Corps Austria

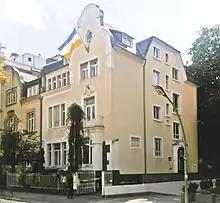
House of Austria in Frankfurt

Corps Austria is a member Corps of the Kösener Senioren-Convents-Verband, the association of the oldest student fraternities in Germany, Austria and Switzerland. Corps Austria is "pflichtschlagend", which refers to the fact that it requires of its members to participate in several organized duel-like fencing engagements with members of other specific student fraternities, a ritual dating back to the 17th century and described by Mark Twain in his book "A tramp abroad". The Corps Austria is further considered "farbentragend" in that its members wear a colored sash (right shoulder to left waist) across their chests as evidence of their membership of the fraternity. Both of these tendencies are characteristic of the most traditional and often very elite all-male fraternities in countries for central Europe. Eligible applicants are students of the Goethe University Frankfurt and other colleges in Frankfurt, Germany. Members of Corps Austria are colloquially referred to as "Austrianer", or simply "Austern". Corps Austria was founded in 1861 at the Charles-Ferdinand University in Prague and moved to the newly established Goethe University Frankfurt in 1919.